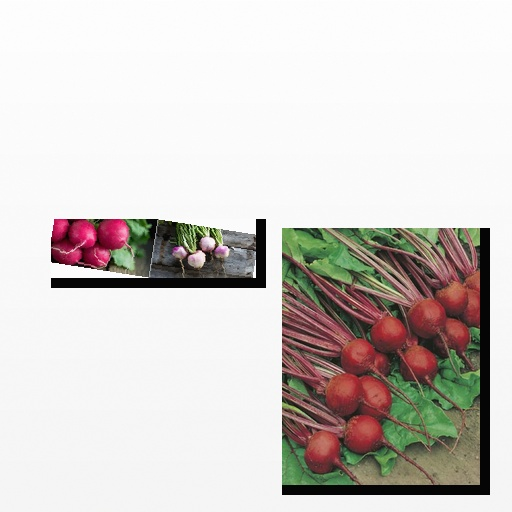
Food items: turnip, beetroot